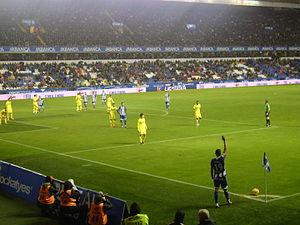
Villarreal CF est un club espagnol de football de la commune de Vila-real située près de la ville de Castellón de la Plana, dans la province de Castellón au nord de Valence.